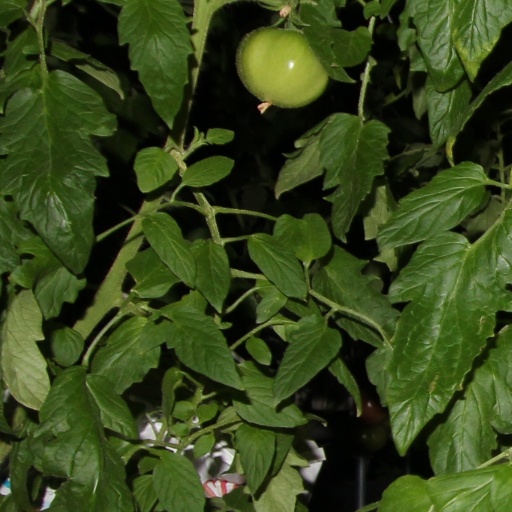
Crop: tomato